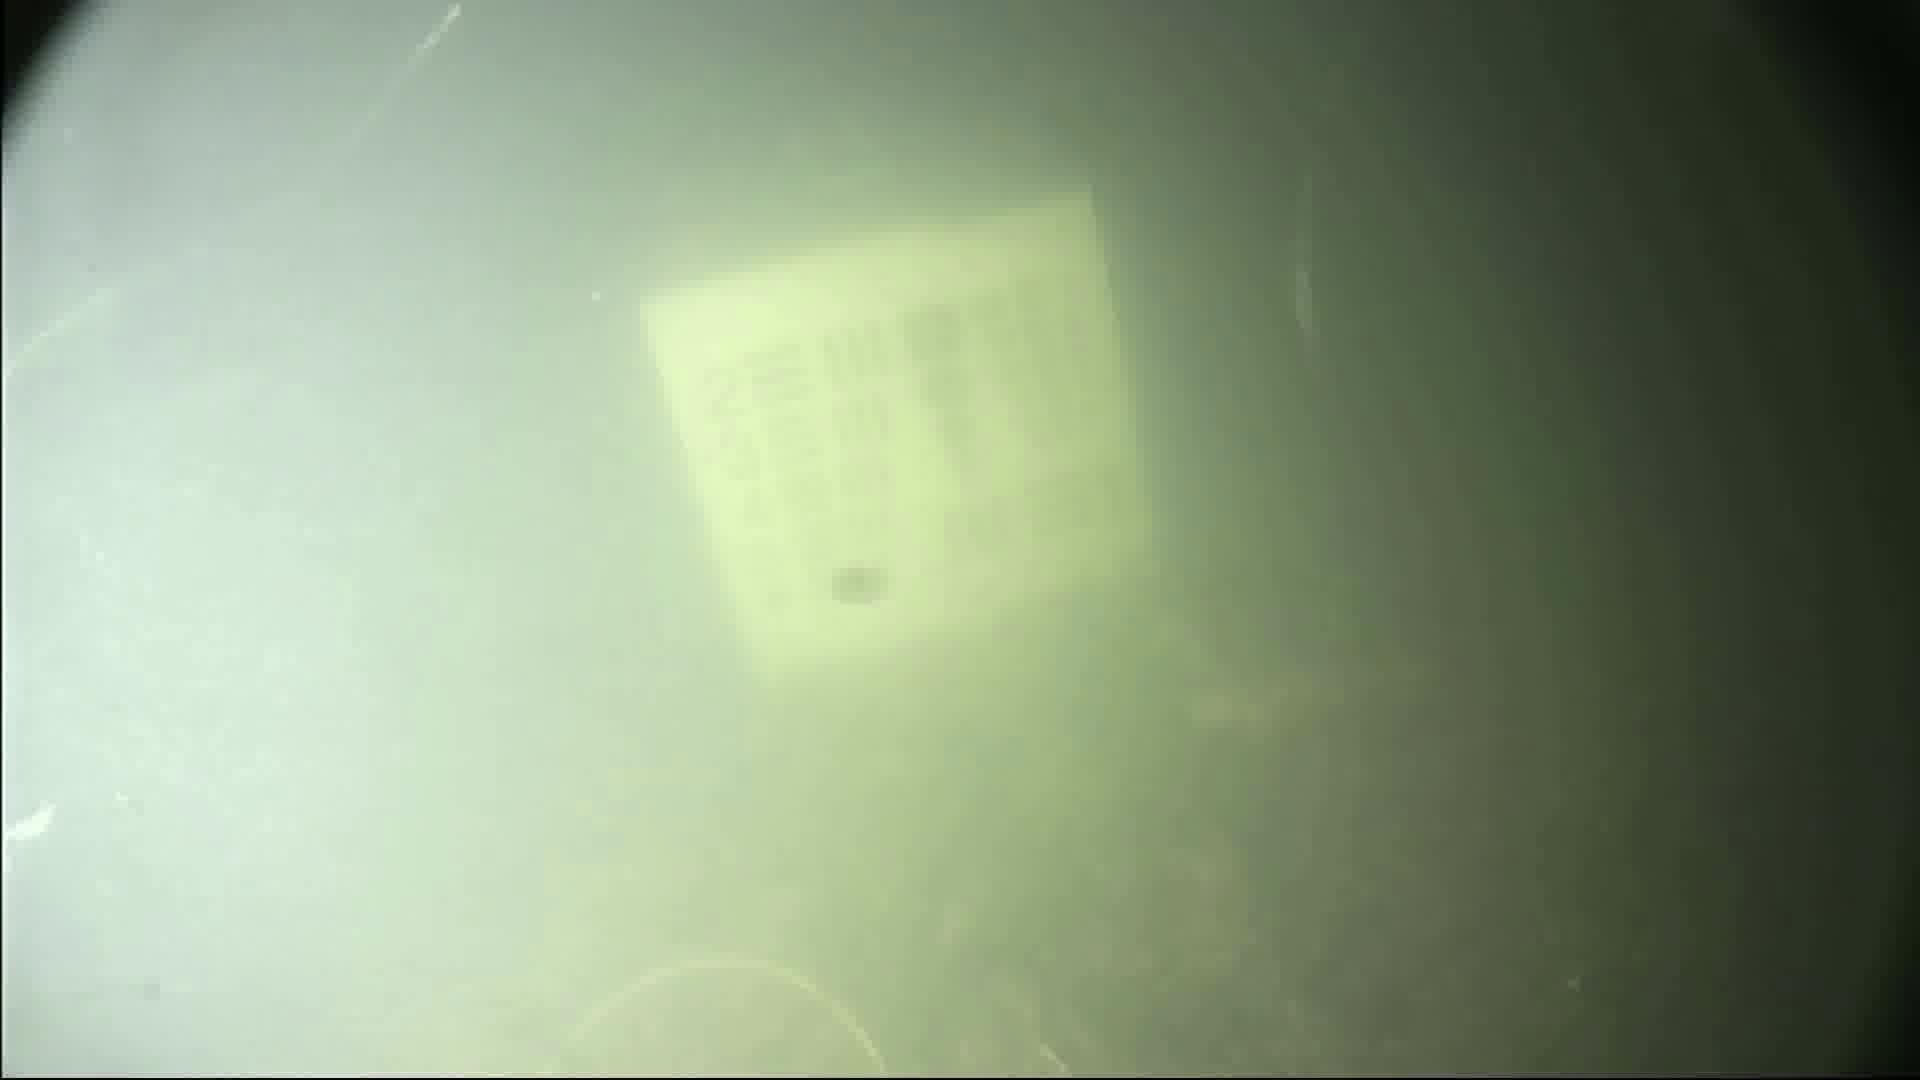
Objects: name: shrimp
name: small_fish